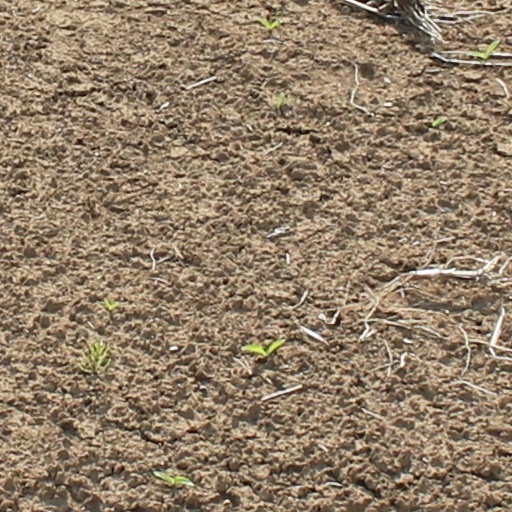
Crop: wheat